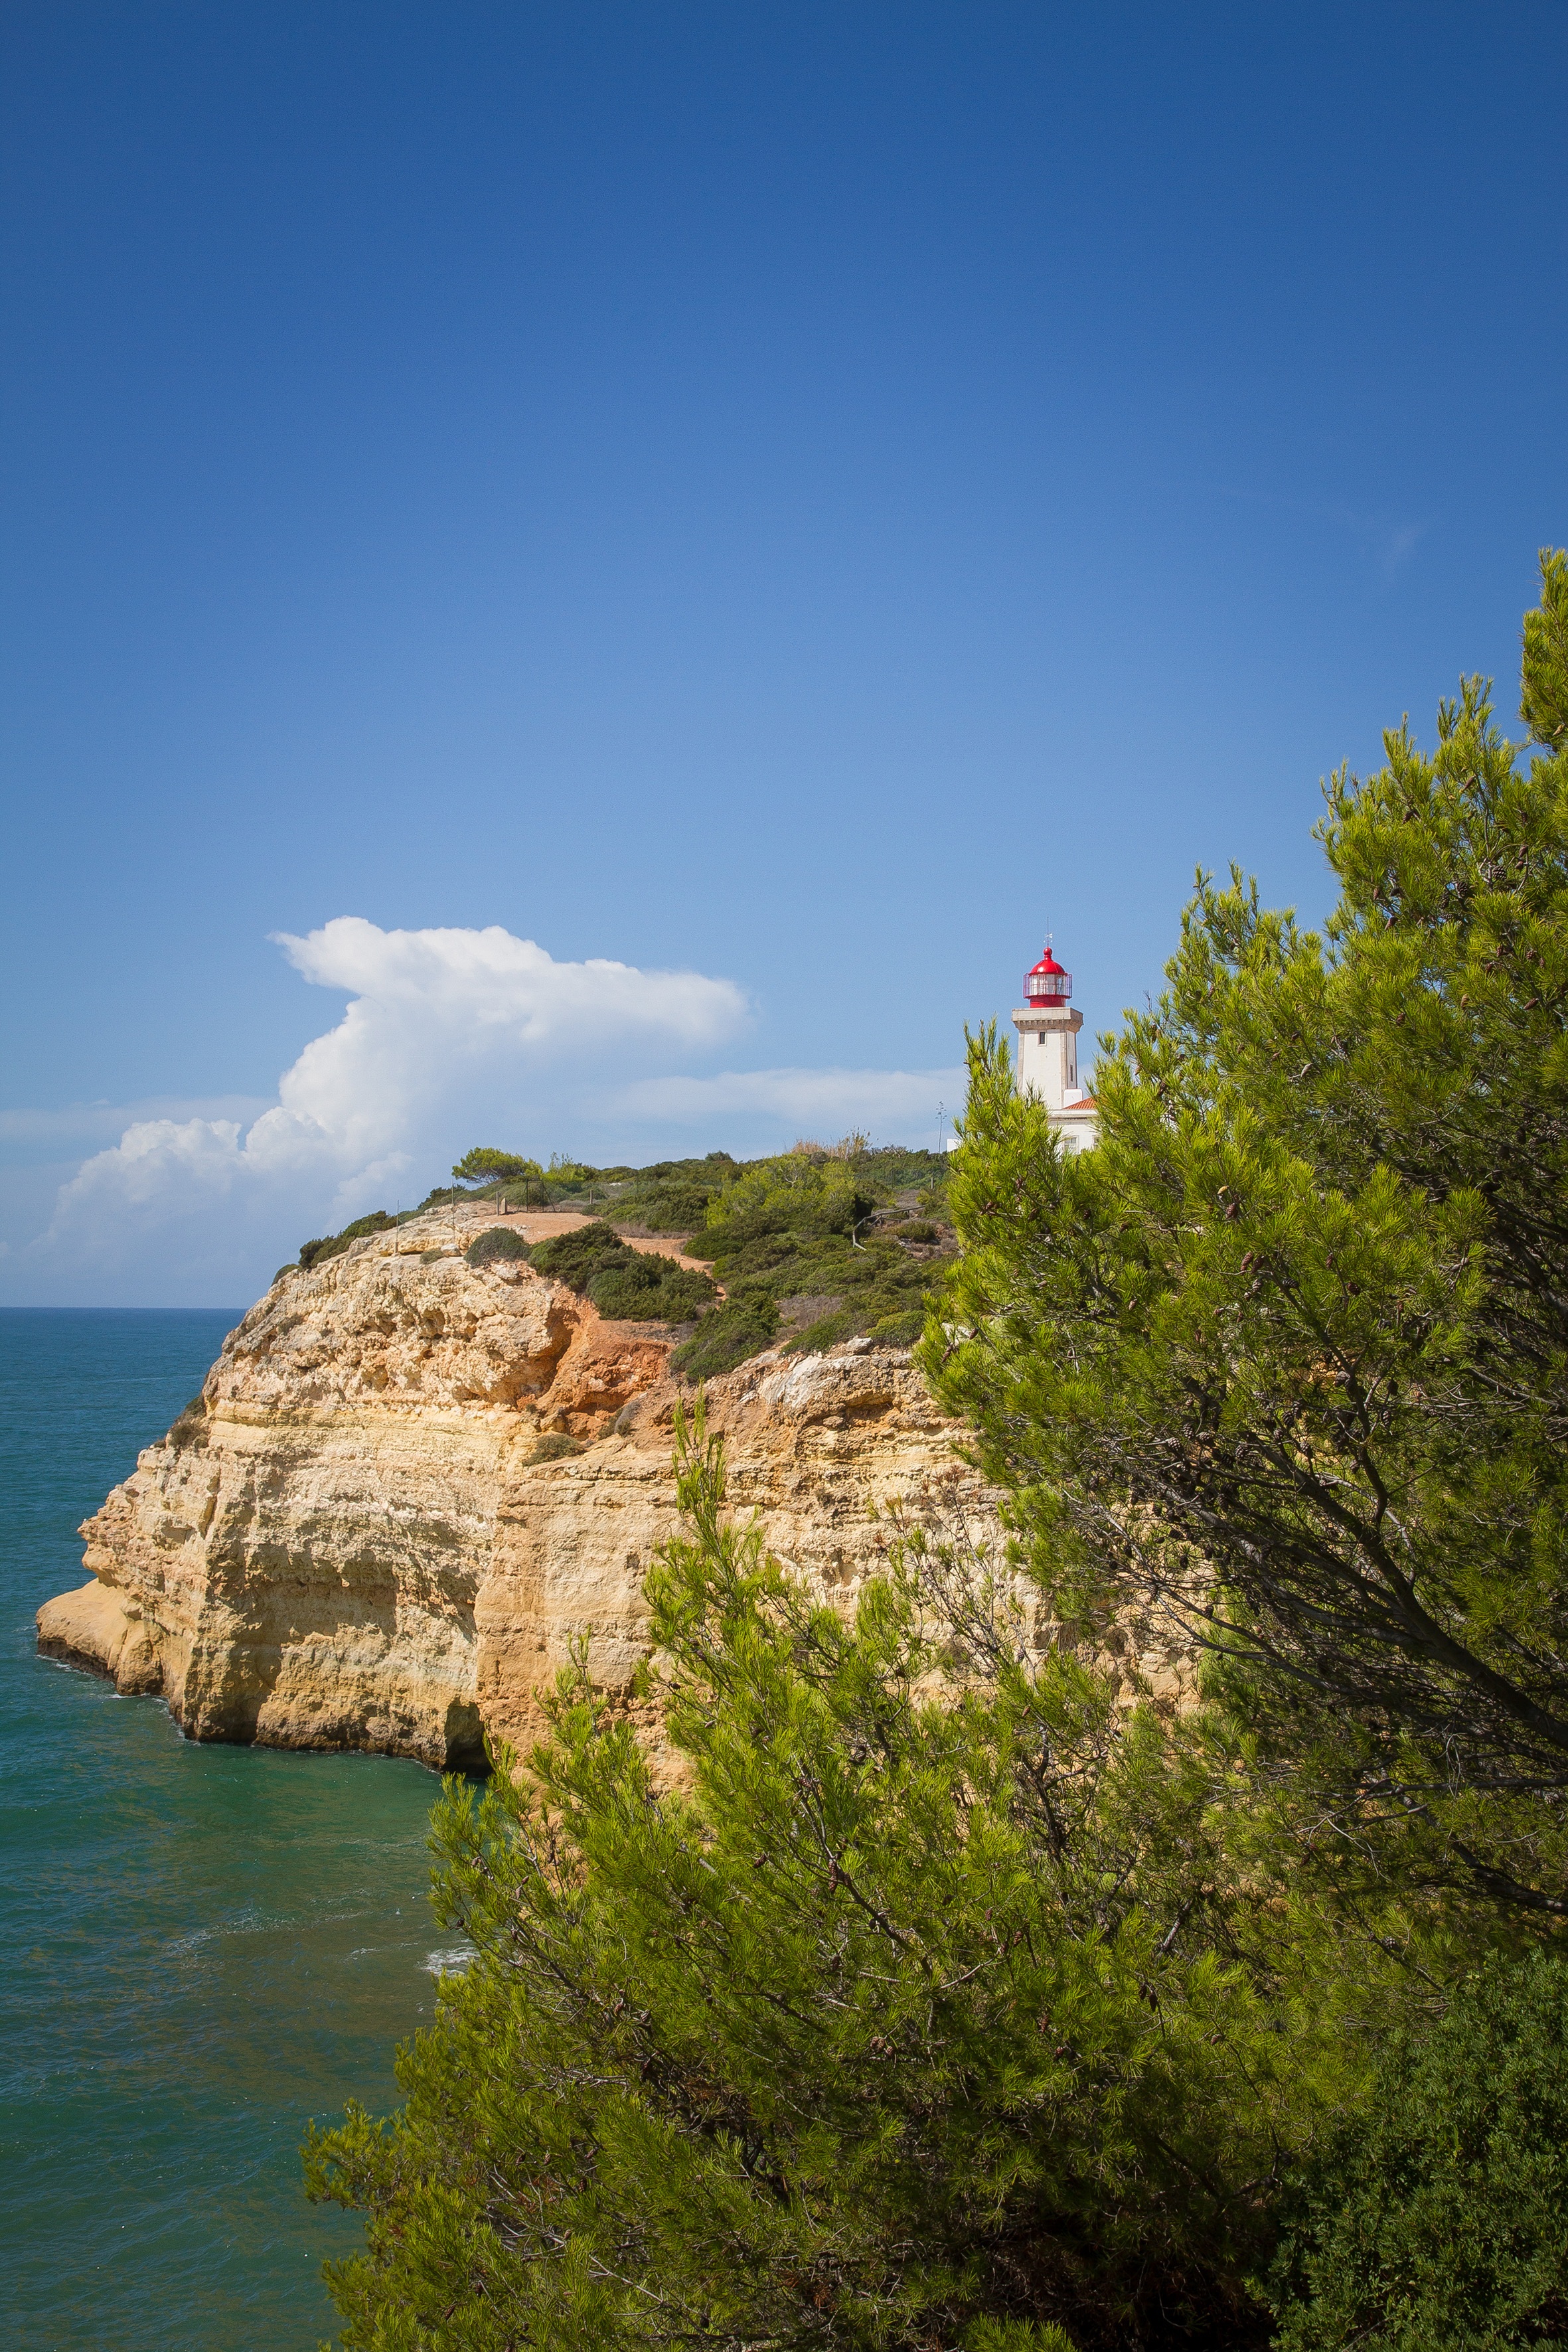
landscape, sea, coast, tree, nature, rock, mountain, cloud, lighthouse, sky, hill, mountain range, vacation, cliff, tower, bay, beacon, terrain, body of water, portugal, atlantic, algarve, cape, landform, geographical feature, portugal algave